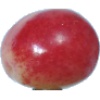
Label: Cherry Rainier 1